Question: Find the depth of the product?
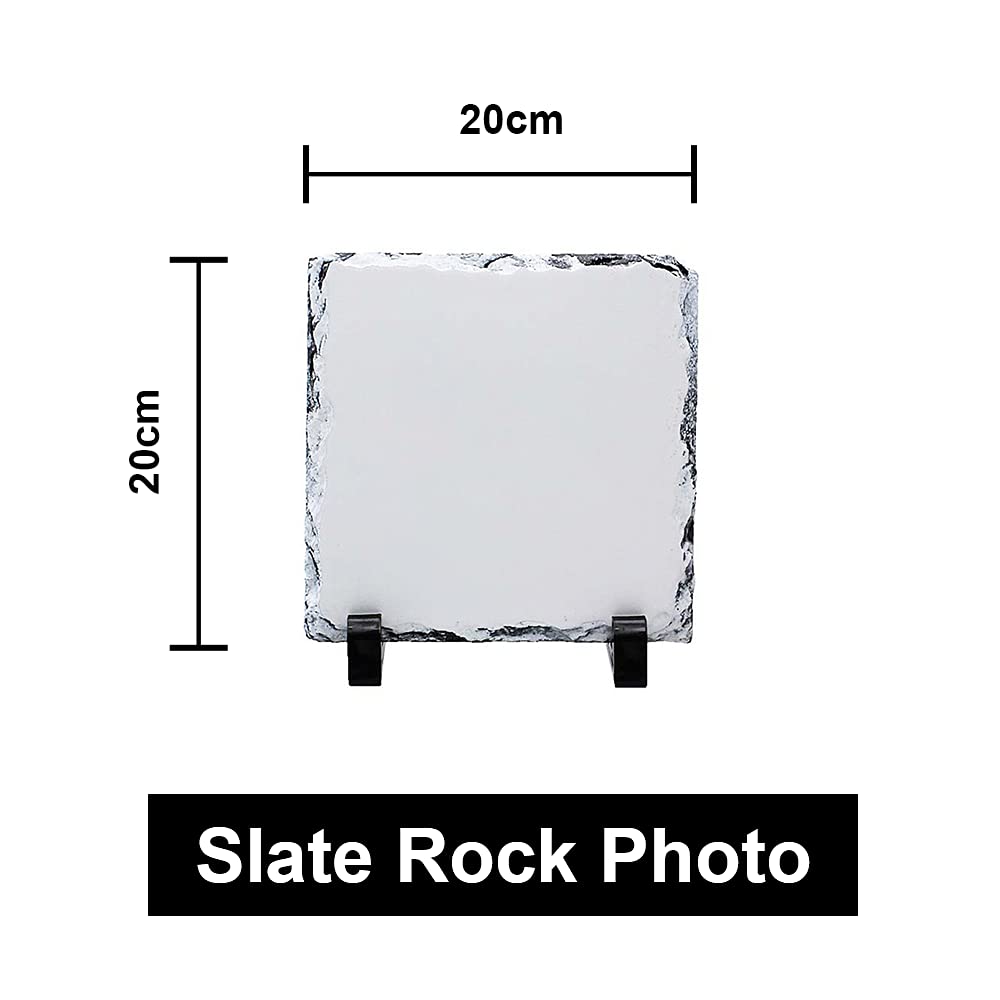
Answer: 20.0 centimetre